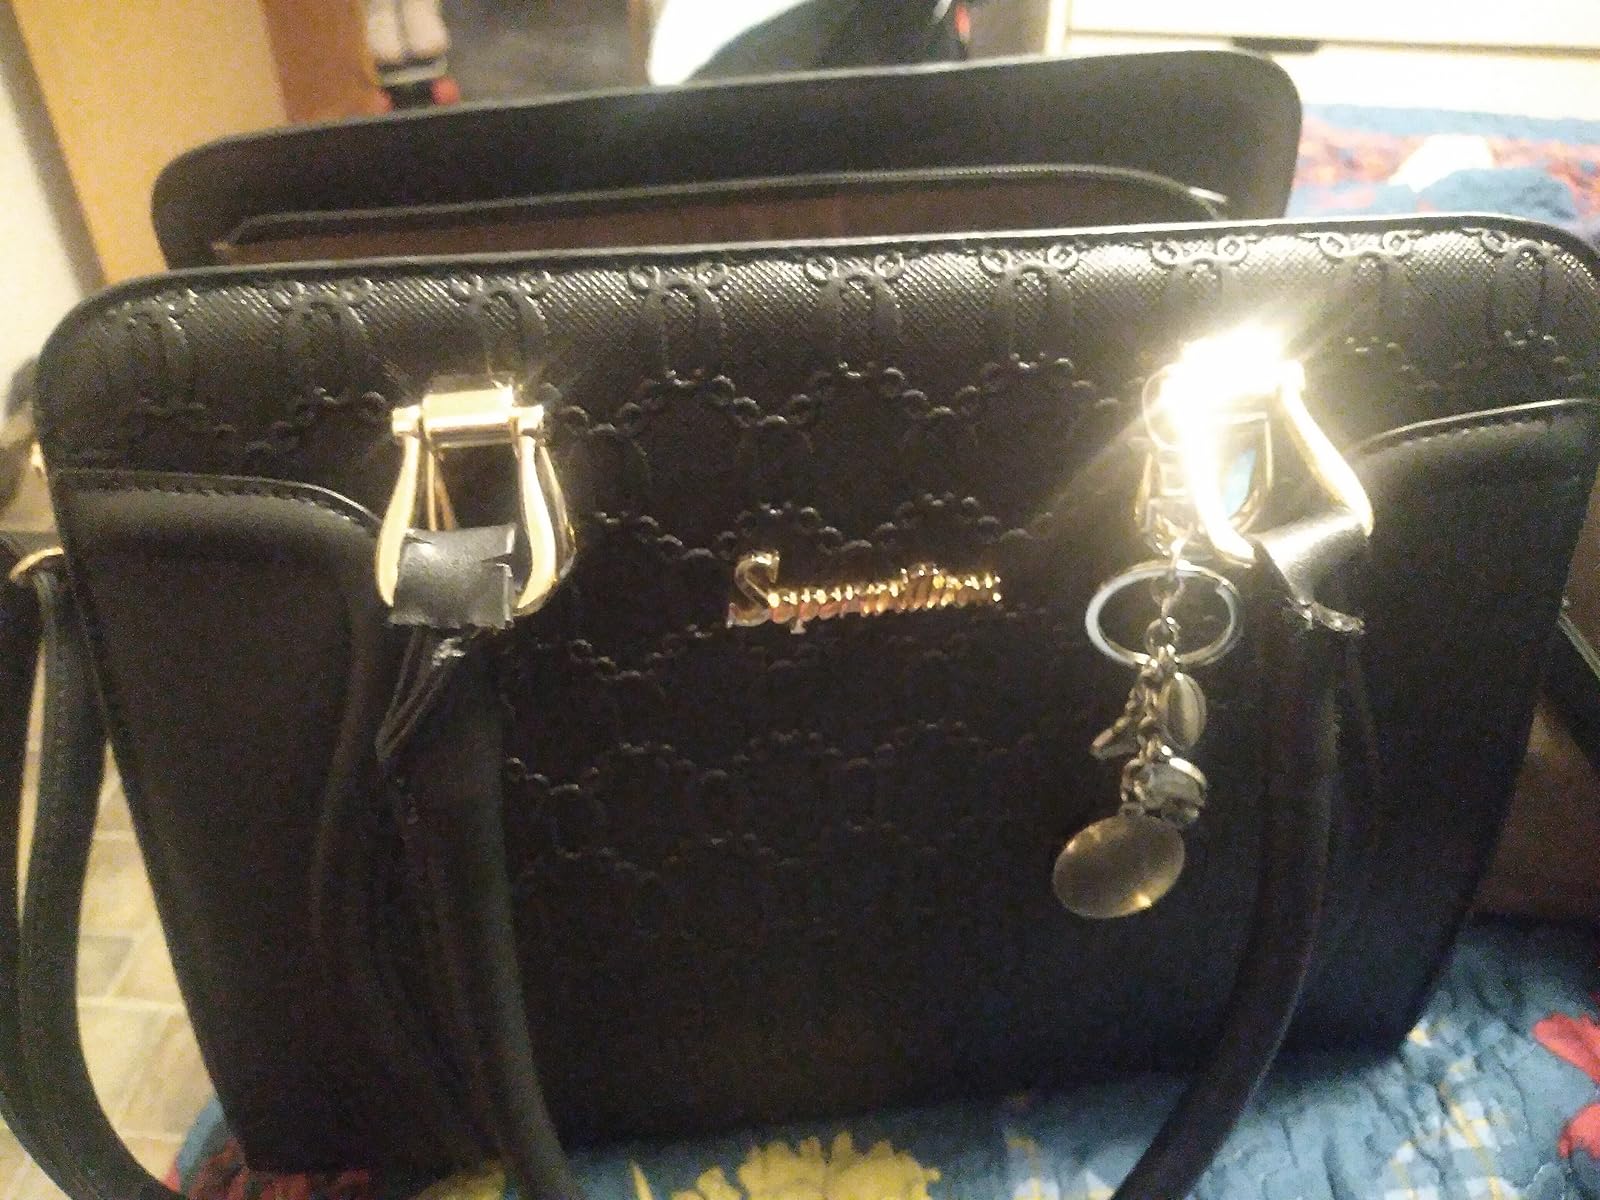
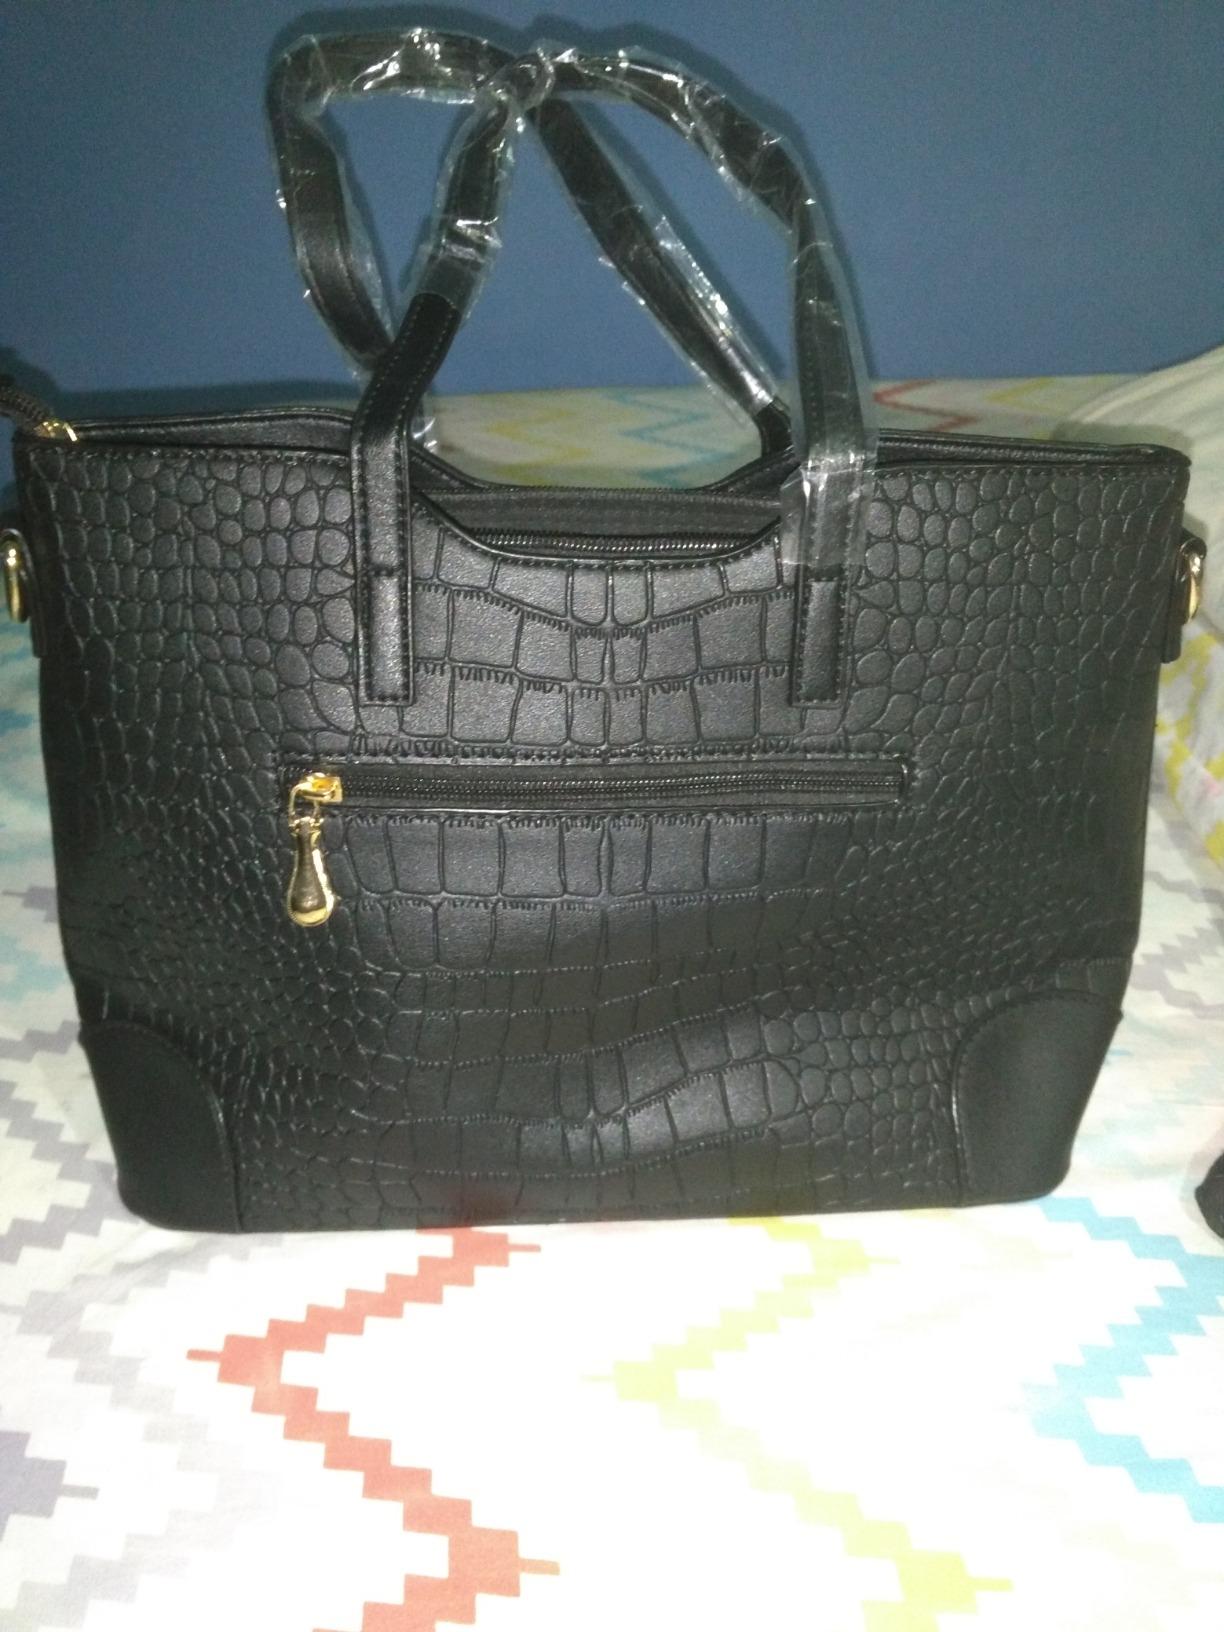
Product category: accessories_handbag
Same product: no